Hitler Sites

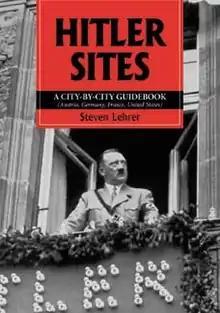

Hitler Sites: A City-by-City Guidebook (Austria, Germany, France, United States) by Steven Lehrer is a history and tour of European and American sites related to Adolf Hitler These sites cannot be found in standard guidebooks. Their descriptions comprise a topographical biography of the German dictator and can clarify who and what he actually was. Among the many sites are the middle-class homes and apartments where he grew up in rural Austria and Linz; the tenements and shelters he inhabited before ending up homeless, lice-infested, freezing and penniless in the streets of Vienna; the expansive Munich apartment where he lived as a rising politician and as Führer; and his country home, the Berghof, in Berchtesgaden. Also included are the Führerbau, where he signed the Munich Accords, and the New York home of his reviled nephew, William Patrick Hitler, who enlisted in the US Navy to fight against his uncle during World War II.